St. John's Methodist Church (Shelbyville, Kentucky)

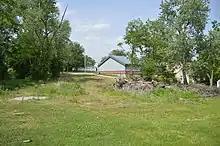
Site of the destroyed original building, with the present steel building in the background

The church was one of the best local examples of Carpenter Gothic architecture, known for its tall steeple and 30 stained glass windows. At the time of its construction, it was the largest African American congregation in town, and served the largest congregation.